Australia men's national soccer team

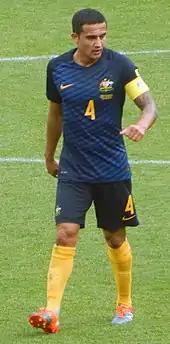
Tim Cahill is Australia's top scorer with 50 goals.

Australia's longtime rivals are trans-Tasman neighbours New Zealand. The two teams' history dates back to 1922, where they first met in both their international debuts. The rivalry between the Socceroos and the "All Whites" (New Zealand) is part of a wider friendly rivalry between the neighbours Australia and New Zealand, which applies not only to sport but to the culture of the two countries. The rivalry was intensified when Australia and New Zealand were both members of the OFC, regularly competing in OFC Nations Cup finals and in FIFA World Cup qualifications, where only one team from the OFC progressed to the World Cup. Since Australia joined the AFC in 2006, competition between the two teams has been infrequent, with the occasional match still receiving much media and public attention.